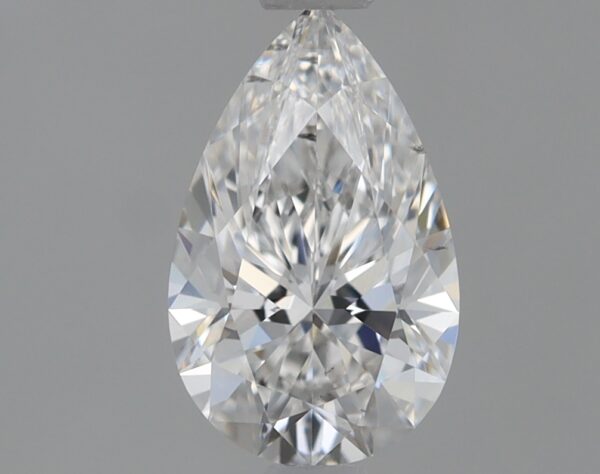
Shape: pear
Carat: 0.73
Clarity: VS2
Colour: E
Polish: EX
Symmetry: EX
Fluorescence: NONE
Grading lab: IGI
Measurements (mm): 8.06 x 5.02 x 3.16